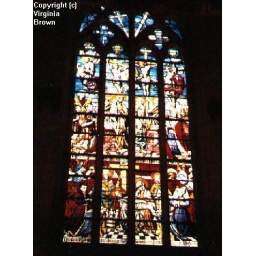
Stained glass window in chapel of Hotel Dieu, Beaune.